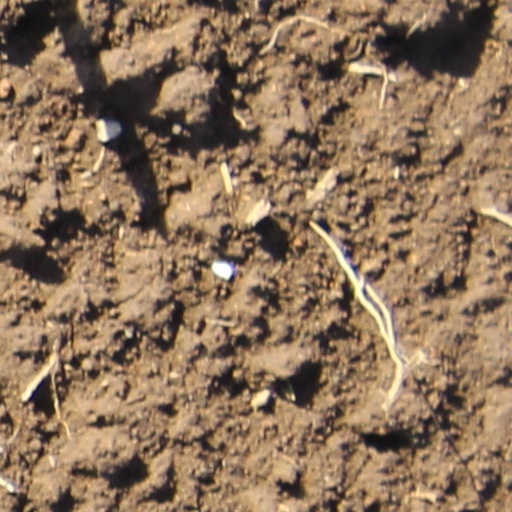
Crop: wheat